Organic geochemistry

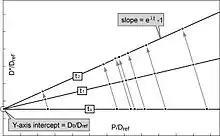
Example of isochron dating diagram and analysis

Further knowledge into the age of coal sediments has been attained via isochron dating of uranium in the coalified samples. Examination of the parent to daughter ratio of uranium isotopes has led to the dating of select samples to the Late Cretaceous Period.